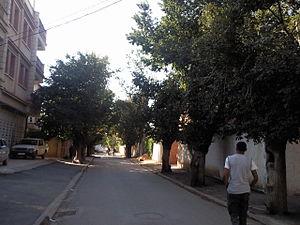
Rue Mohamed Kaddour, à Baraki (Algérie).
Baraki est une commune de la wilaya d'Alger en Algérie, située dans la banlieue sud-est d'Alger.